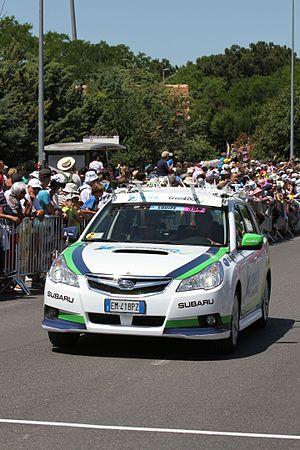
6e étape du Tour de France 2013, au départ d'Aix-en-Provence (Bouches-du-Rhône, France)